Eddie Saenz

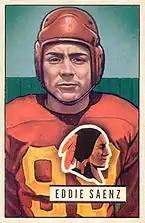
Saenz on a 1951 Bowman football card

Edwin Matthew Saenz (September 21, 1923 – April 28, 1971) was an American professional football running back for the Washington Redskins of the National Football League (NFL). He played college football at the University of Southern California and was selected in the 15th round of the 1945 NFL draft. Saenz was given the nickname "tortilla" because of his Mexican American heritage.